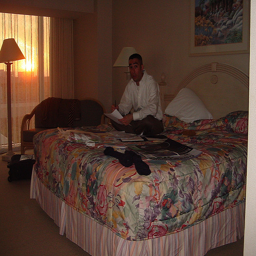
Man sitting on top of a bed looking through papers.
A man sitting on the bed with paper.
there is a man that is sitting on a large bed
a man is sitting on a hotel bed
A man sits on a hotel bed surrounded by papers.